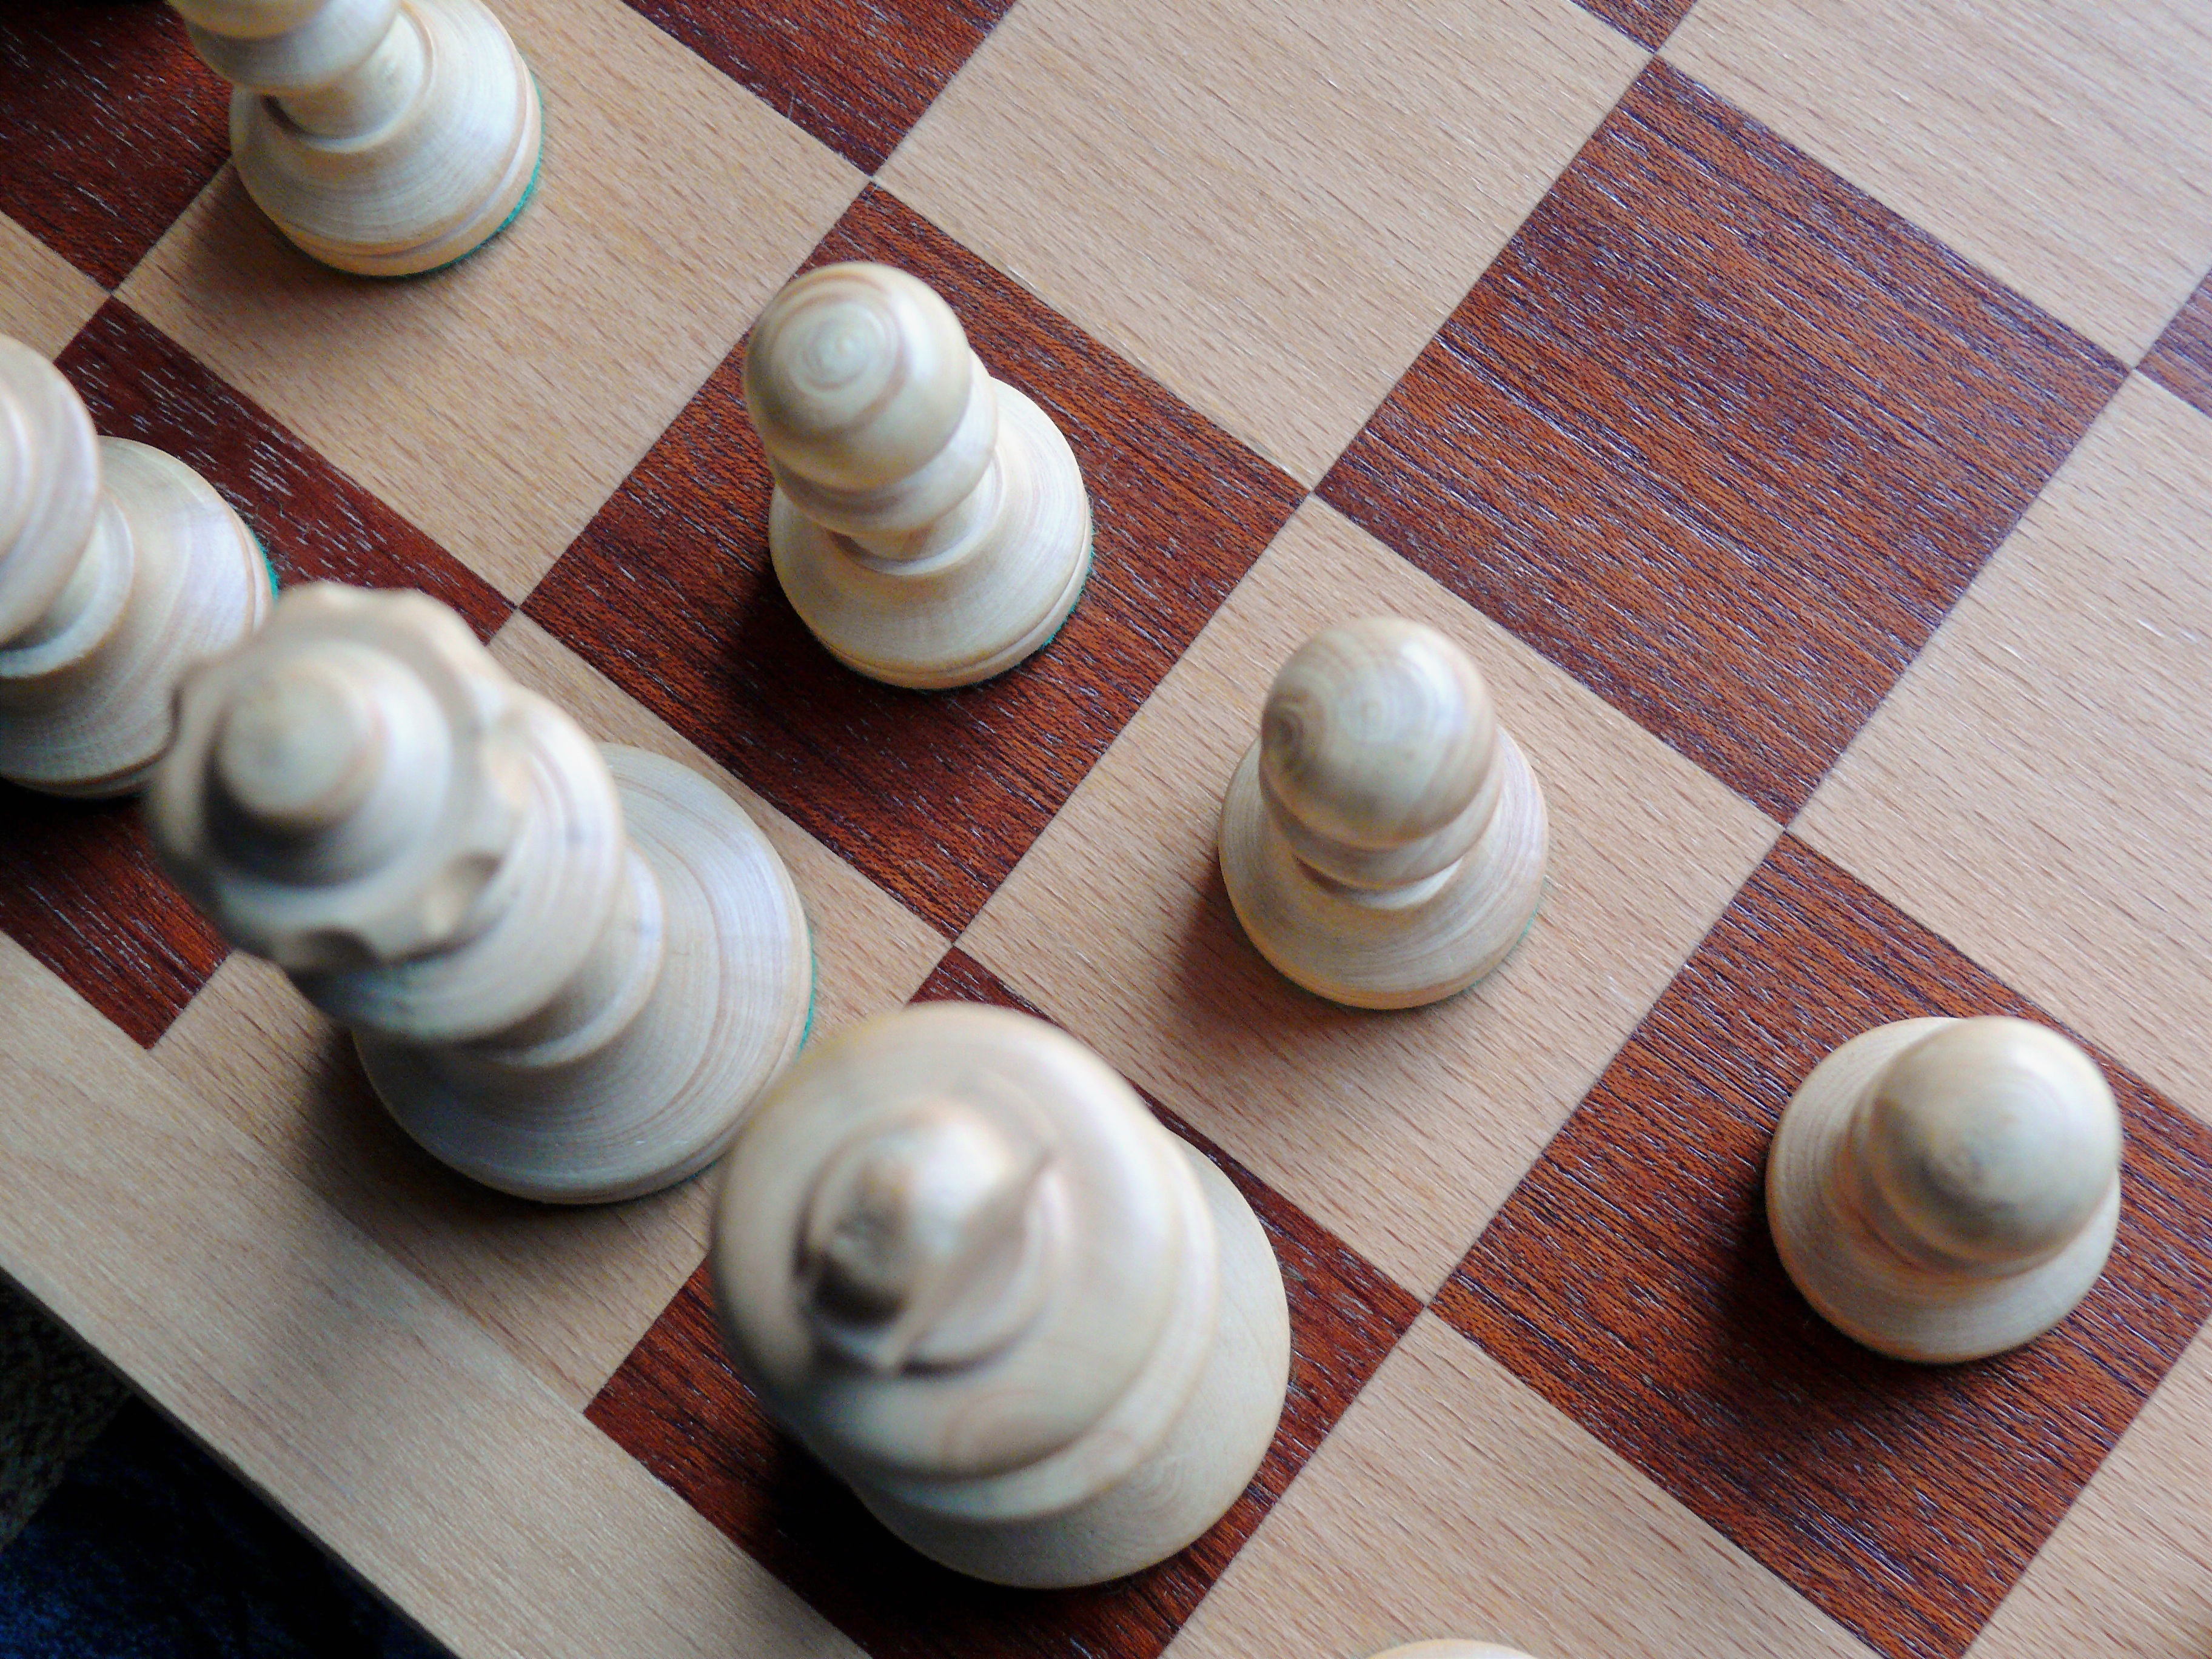
wood, white, play, recreation, tower, horse, black, lady, leisure, board game, king, sports, chess, chessboard, runners, players, figures, games, guard, bauer, chess board, chess pieces, springer, matt, chess game, indoor games and sports, tabletop game, checkmated, game of kings, en passant